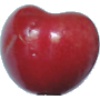
Label: Cherry 2